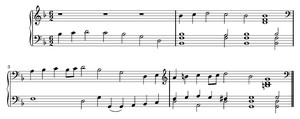
Premières mesures du Walsingham de William Byrd.
"Walsingham est une localité d’Angleterre et une paroisse civile du comté anglais de Norfolk. Elle est en fait constituée de deux villages accolés: Little Walsingham et Great Walsingham, le mot ""Great"" faisant référence à son ancienneté et non à sa taille. Le village, connu comme lieu saint et de pèlerinage consacré à la Vierge Marie, abrite les ruines de deux monastères médiévaux.
Le Fitzwilliam Virginal Book est le plus important recueil de musique pour le virginal ou le clavecin en Angleterre à la fin du XVIᵉ siècle et au début du XVIIᵉ siècle. Il est conservé au Fitzwilliam Museum, à Cambridge.